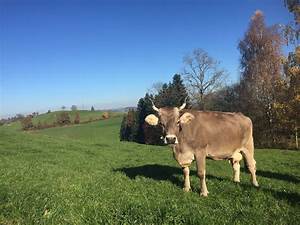
Label: cow